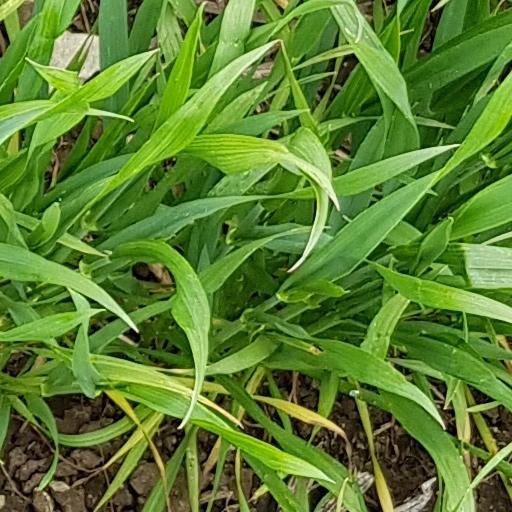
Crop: wheat